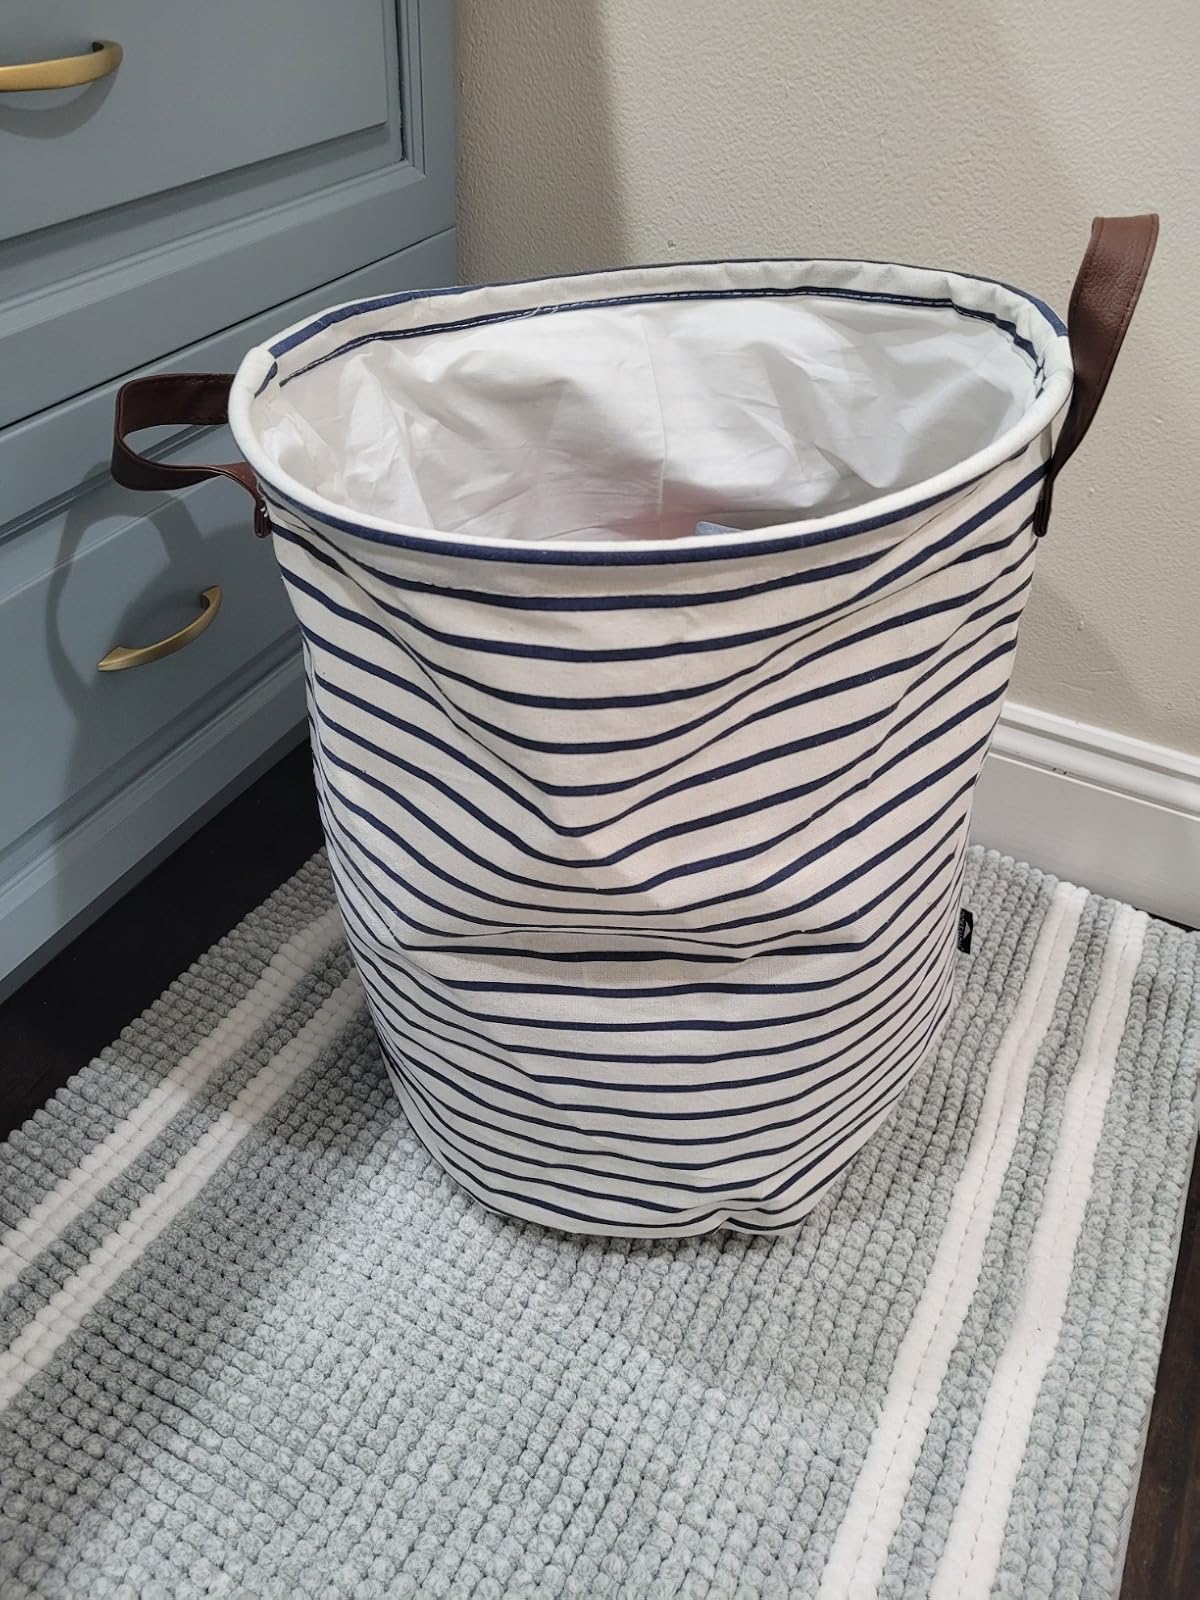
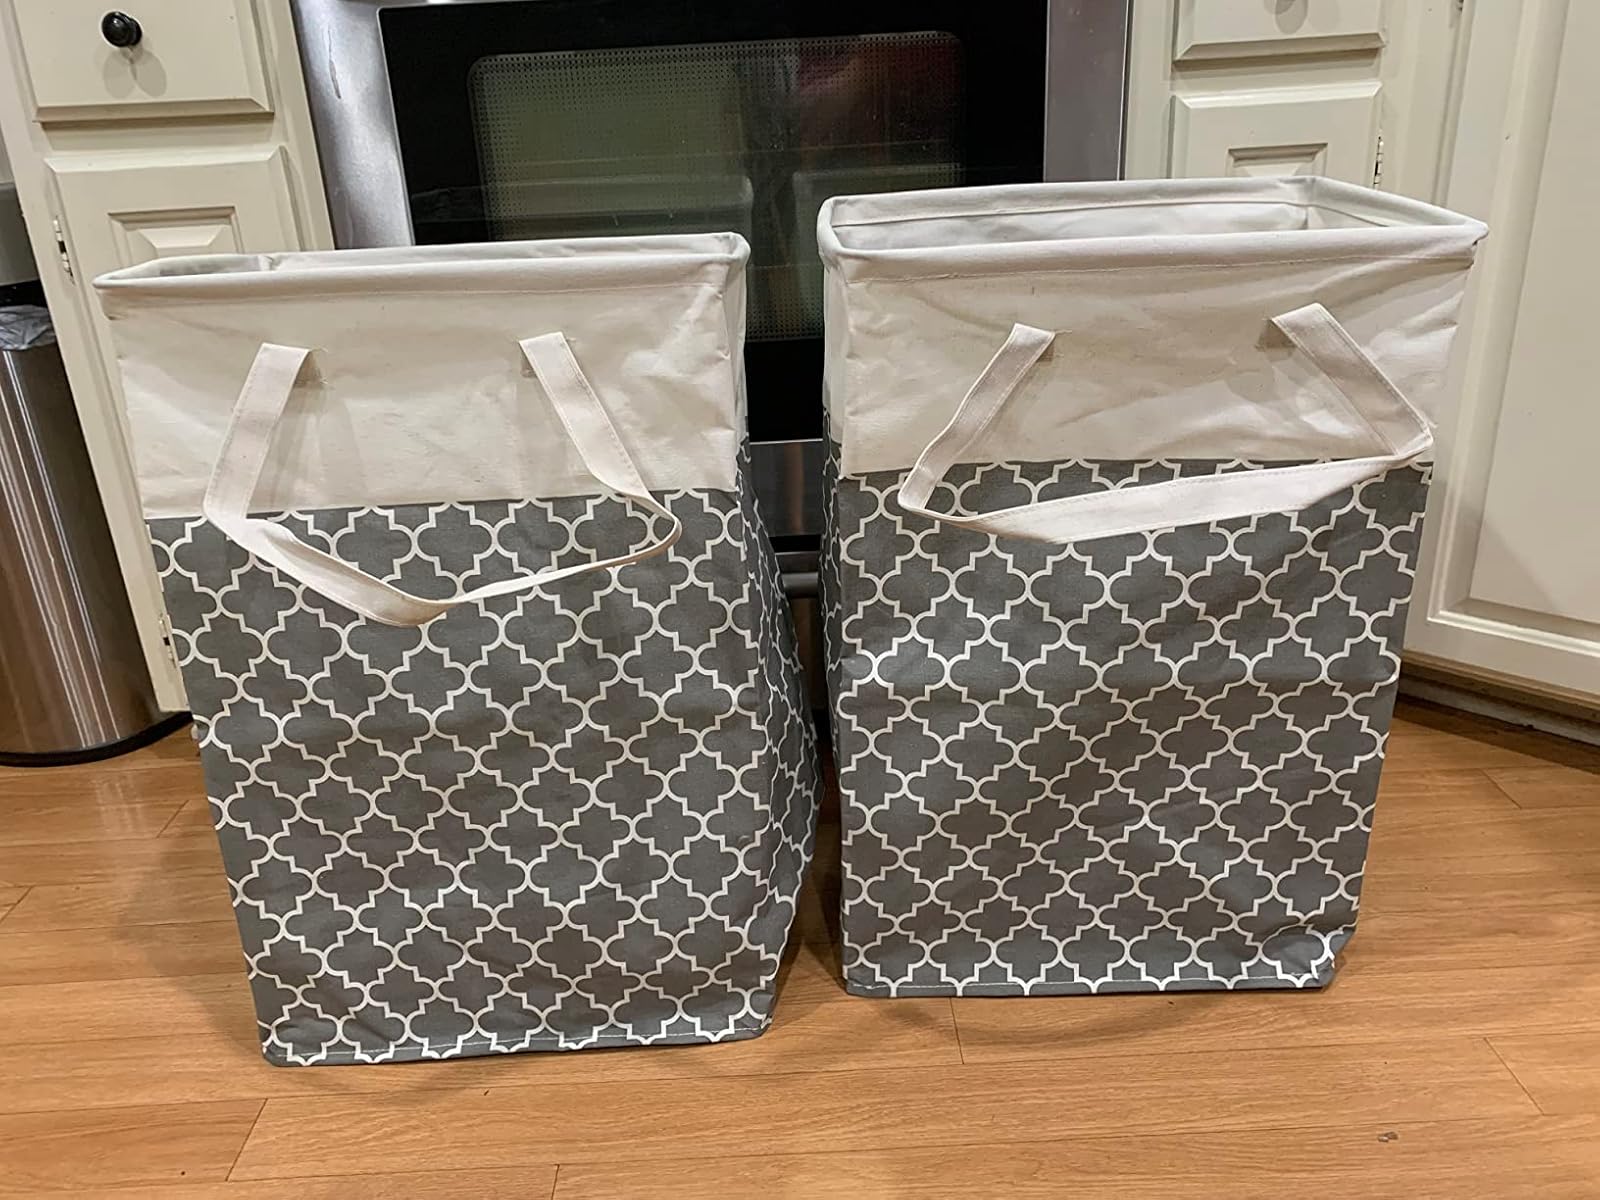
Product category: items_hamper
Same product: no